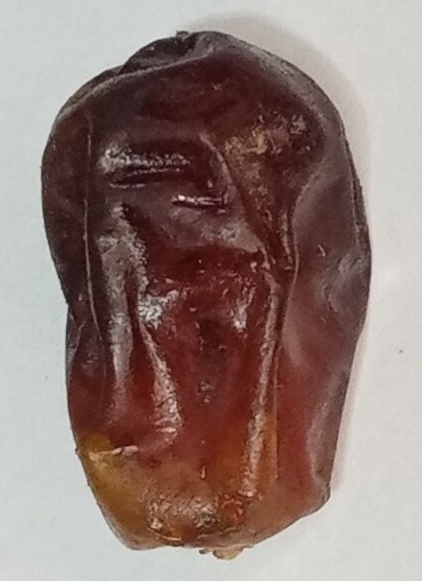
Variety: aseel
Size: large
Grade: grade-1